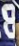
Number: 8